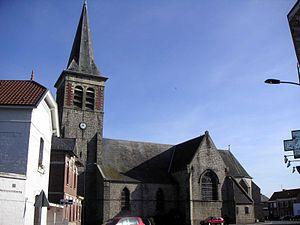
Vue de l'église romane d'Arleux (Nord) Padawane
Arleux est une commune française située dans le département du Nord, en région Hauts-de-France.